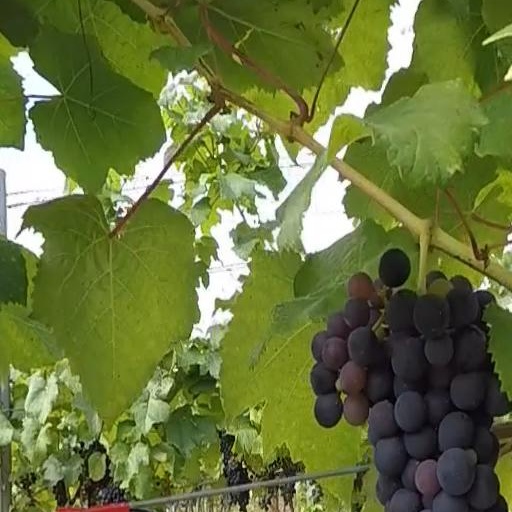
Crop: grape